Saint-Pol-de-Léon

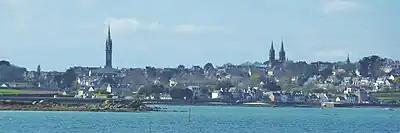

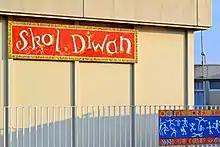
Skol Diwan, Breton primary school

Scattered over 13 kilometres of coast line, some of the beaches, creeks and strands of St Pol de Léon have names of pieces of poetry :